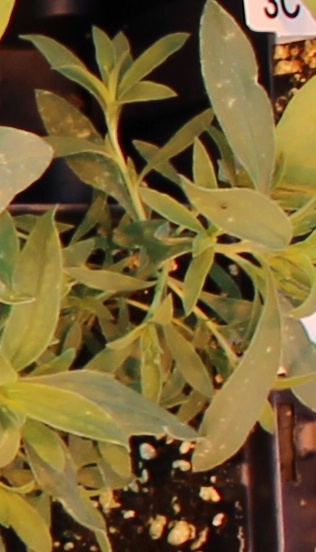
Label: Kochia